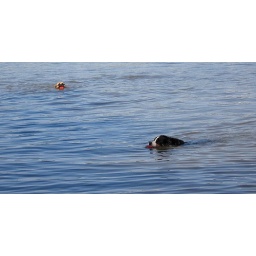
Two dogs swimming in river Danube.